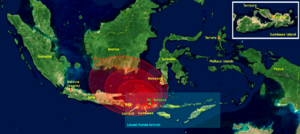
3 avril : victoire de Murat sur les Autrichiens à la bataille du Panaro. Il entre à Bologne. Les Napolitains avancent sur Modène.
La Confédération des XXII cantons désigne l'une des étapes de formation de la Confédération suisse, la période entre la fin de la domination française en 1813 et la création de l'État fédéral de 1848.
L'éruption du Tambora en 1815 est une éruption volcanique qui s'est produite sur l'île de Sumbawa, en Indonésie.
8 février : interdiction du commerce des esclaves par les puissances européennes réunies à Vienne grâce à l’intervention de Castlereagh. Les navires de guerre français et britanniques sont autorisés à intercepter les navires suspects, à les contrôler et à juger et condamner, pour piraterie, les équipages des bateaux négriers. La traite persiste cependant.